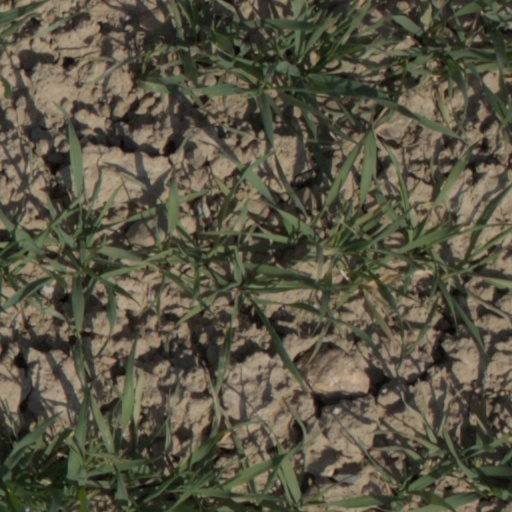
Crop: wheat